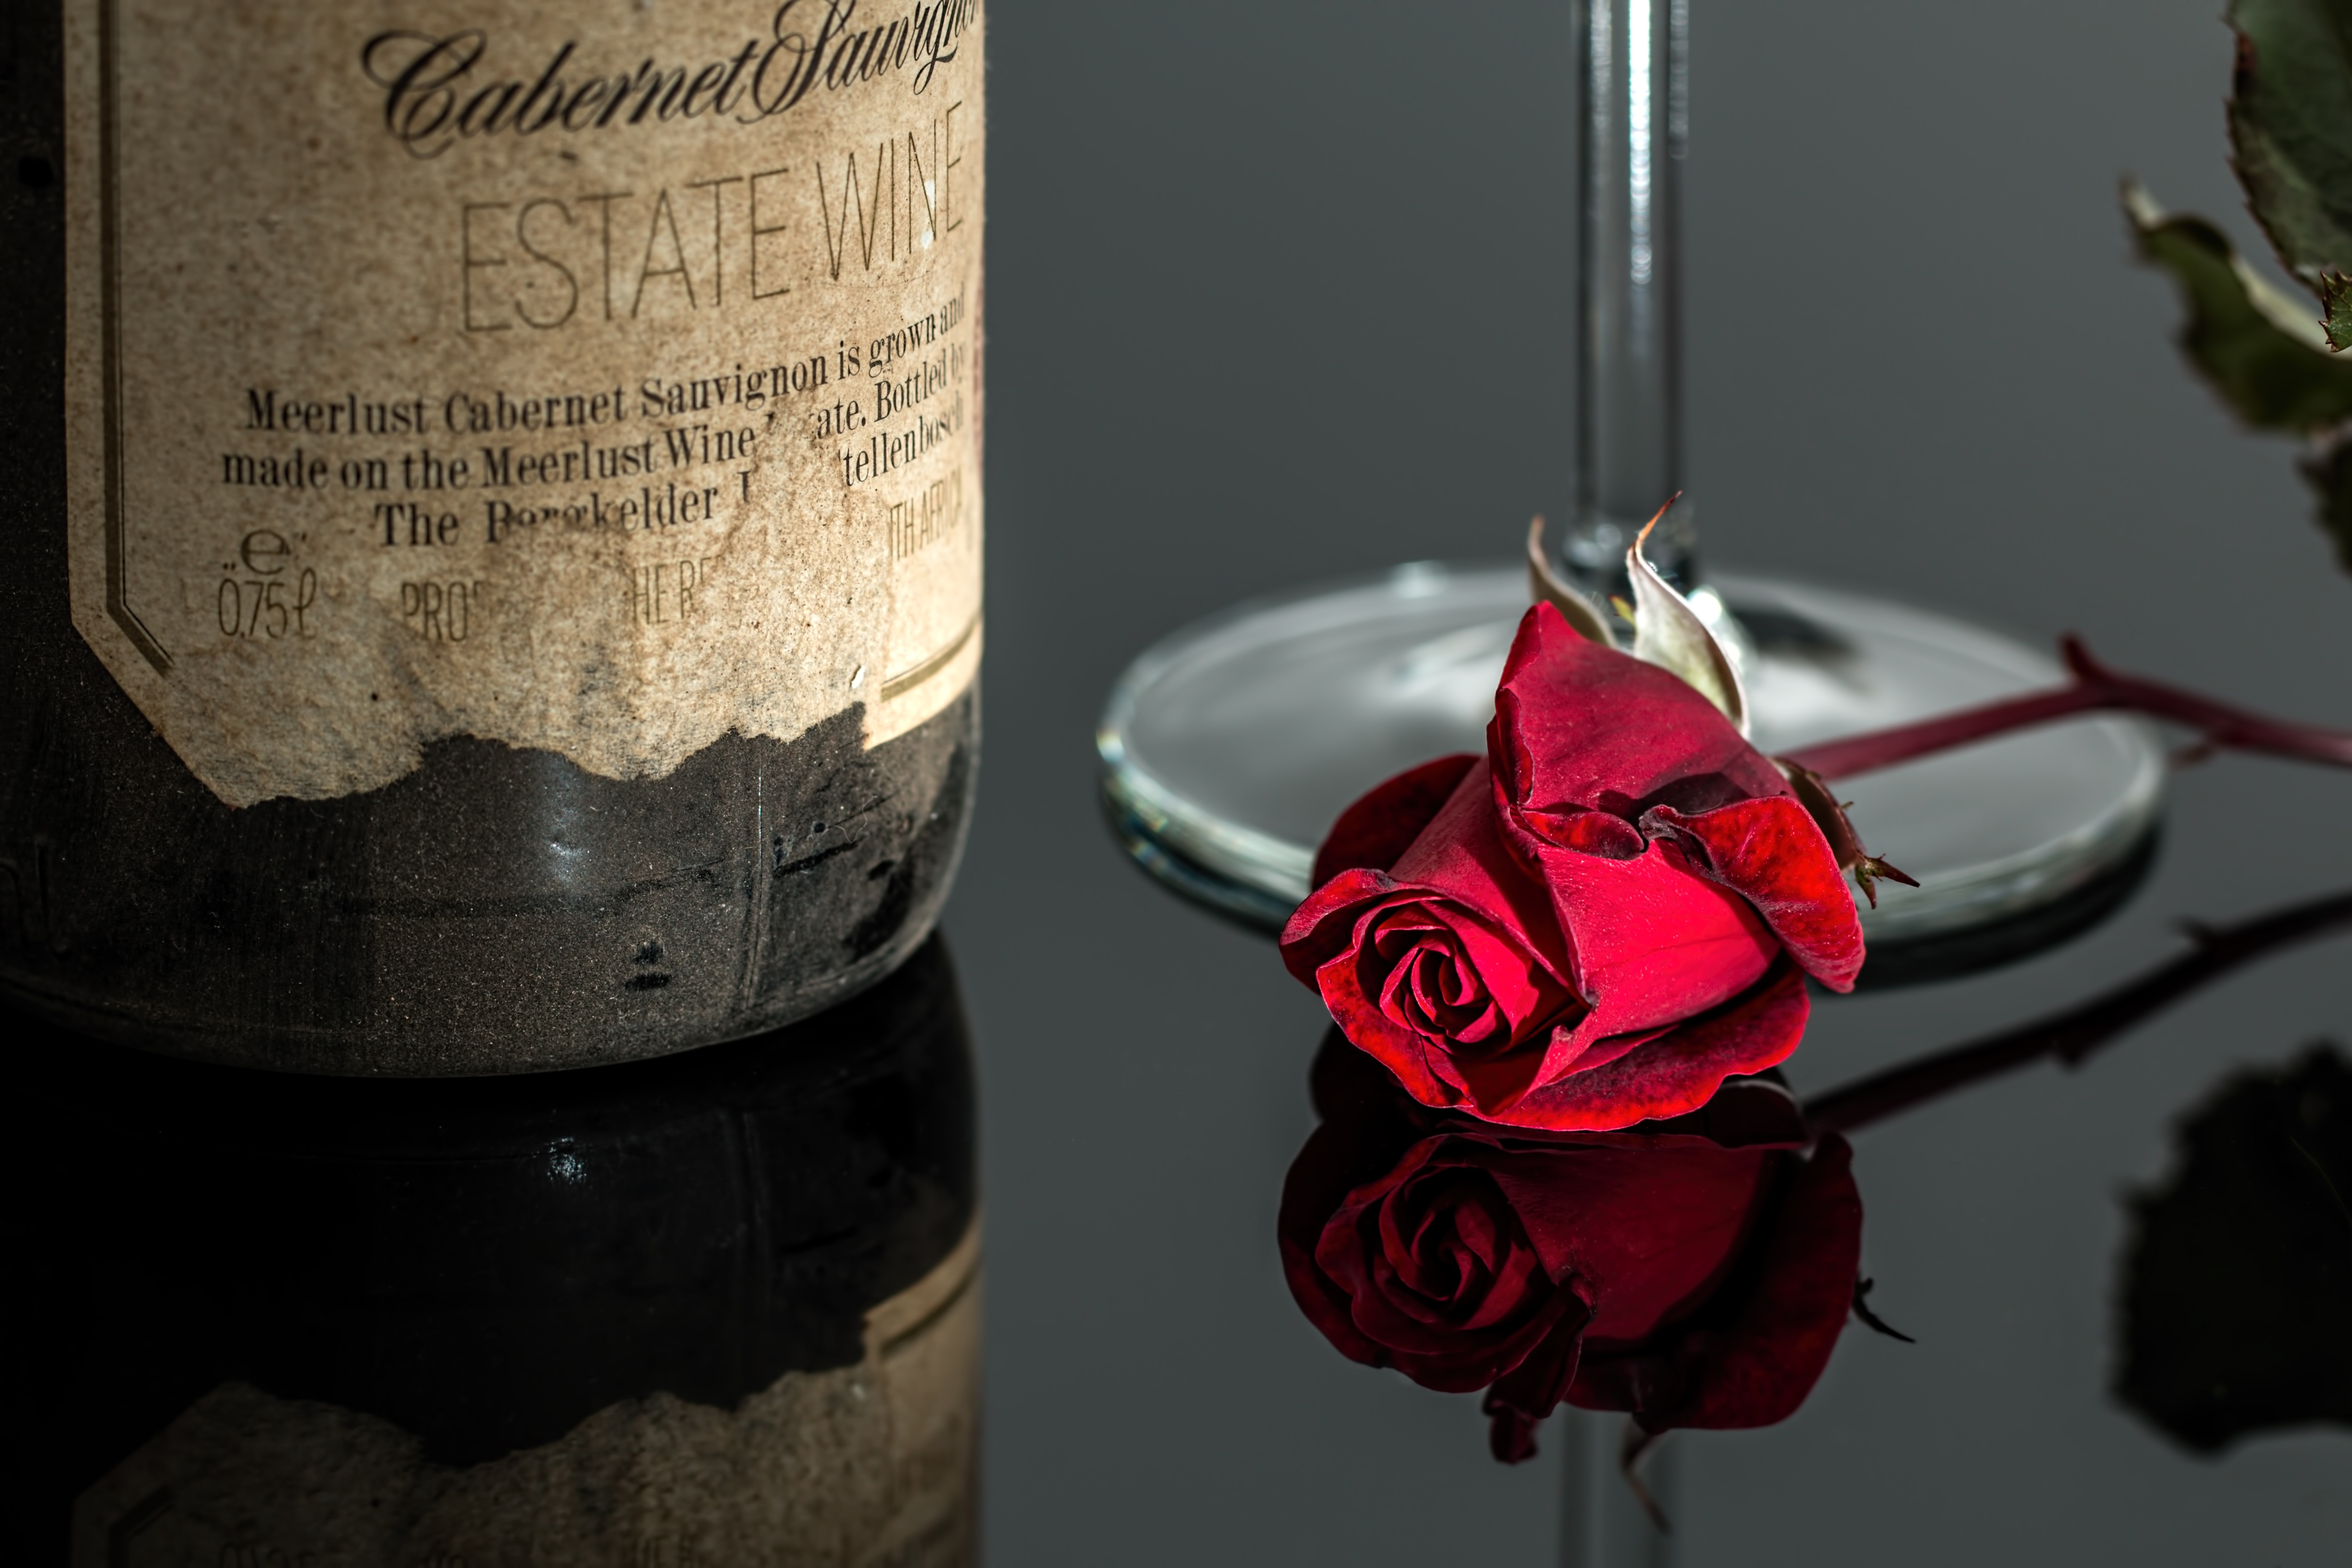
wine, vintage, flower, glass, rose, red, romance, romantic, beverage, drink, bottle, lighting, red rose, alcohol, wineglass, wine bottle, wine glass, valentine's day, still life photography, cabernet sauvignon, affair